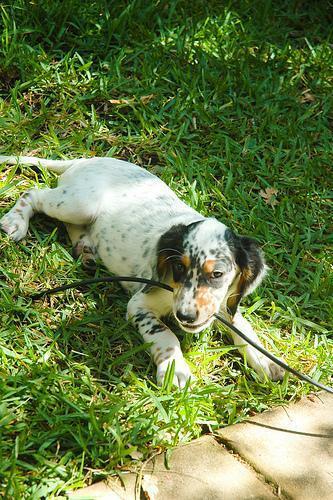
english setter